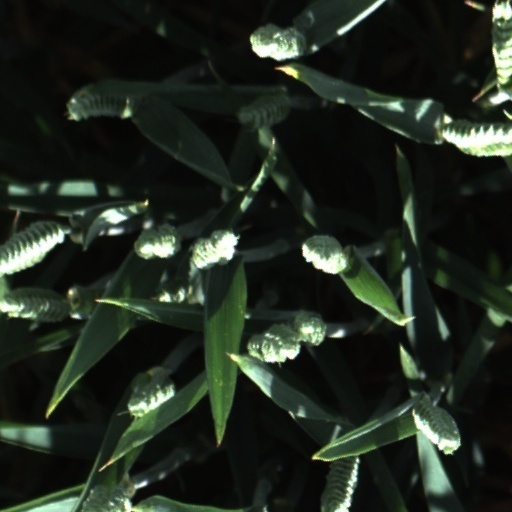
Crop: wheat